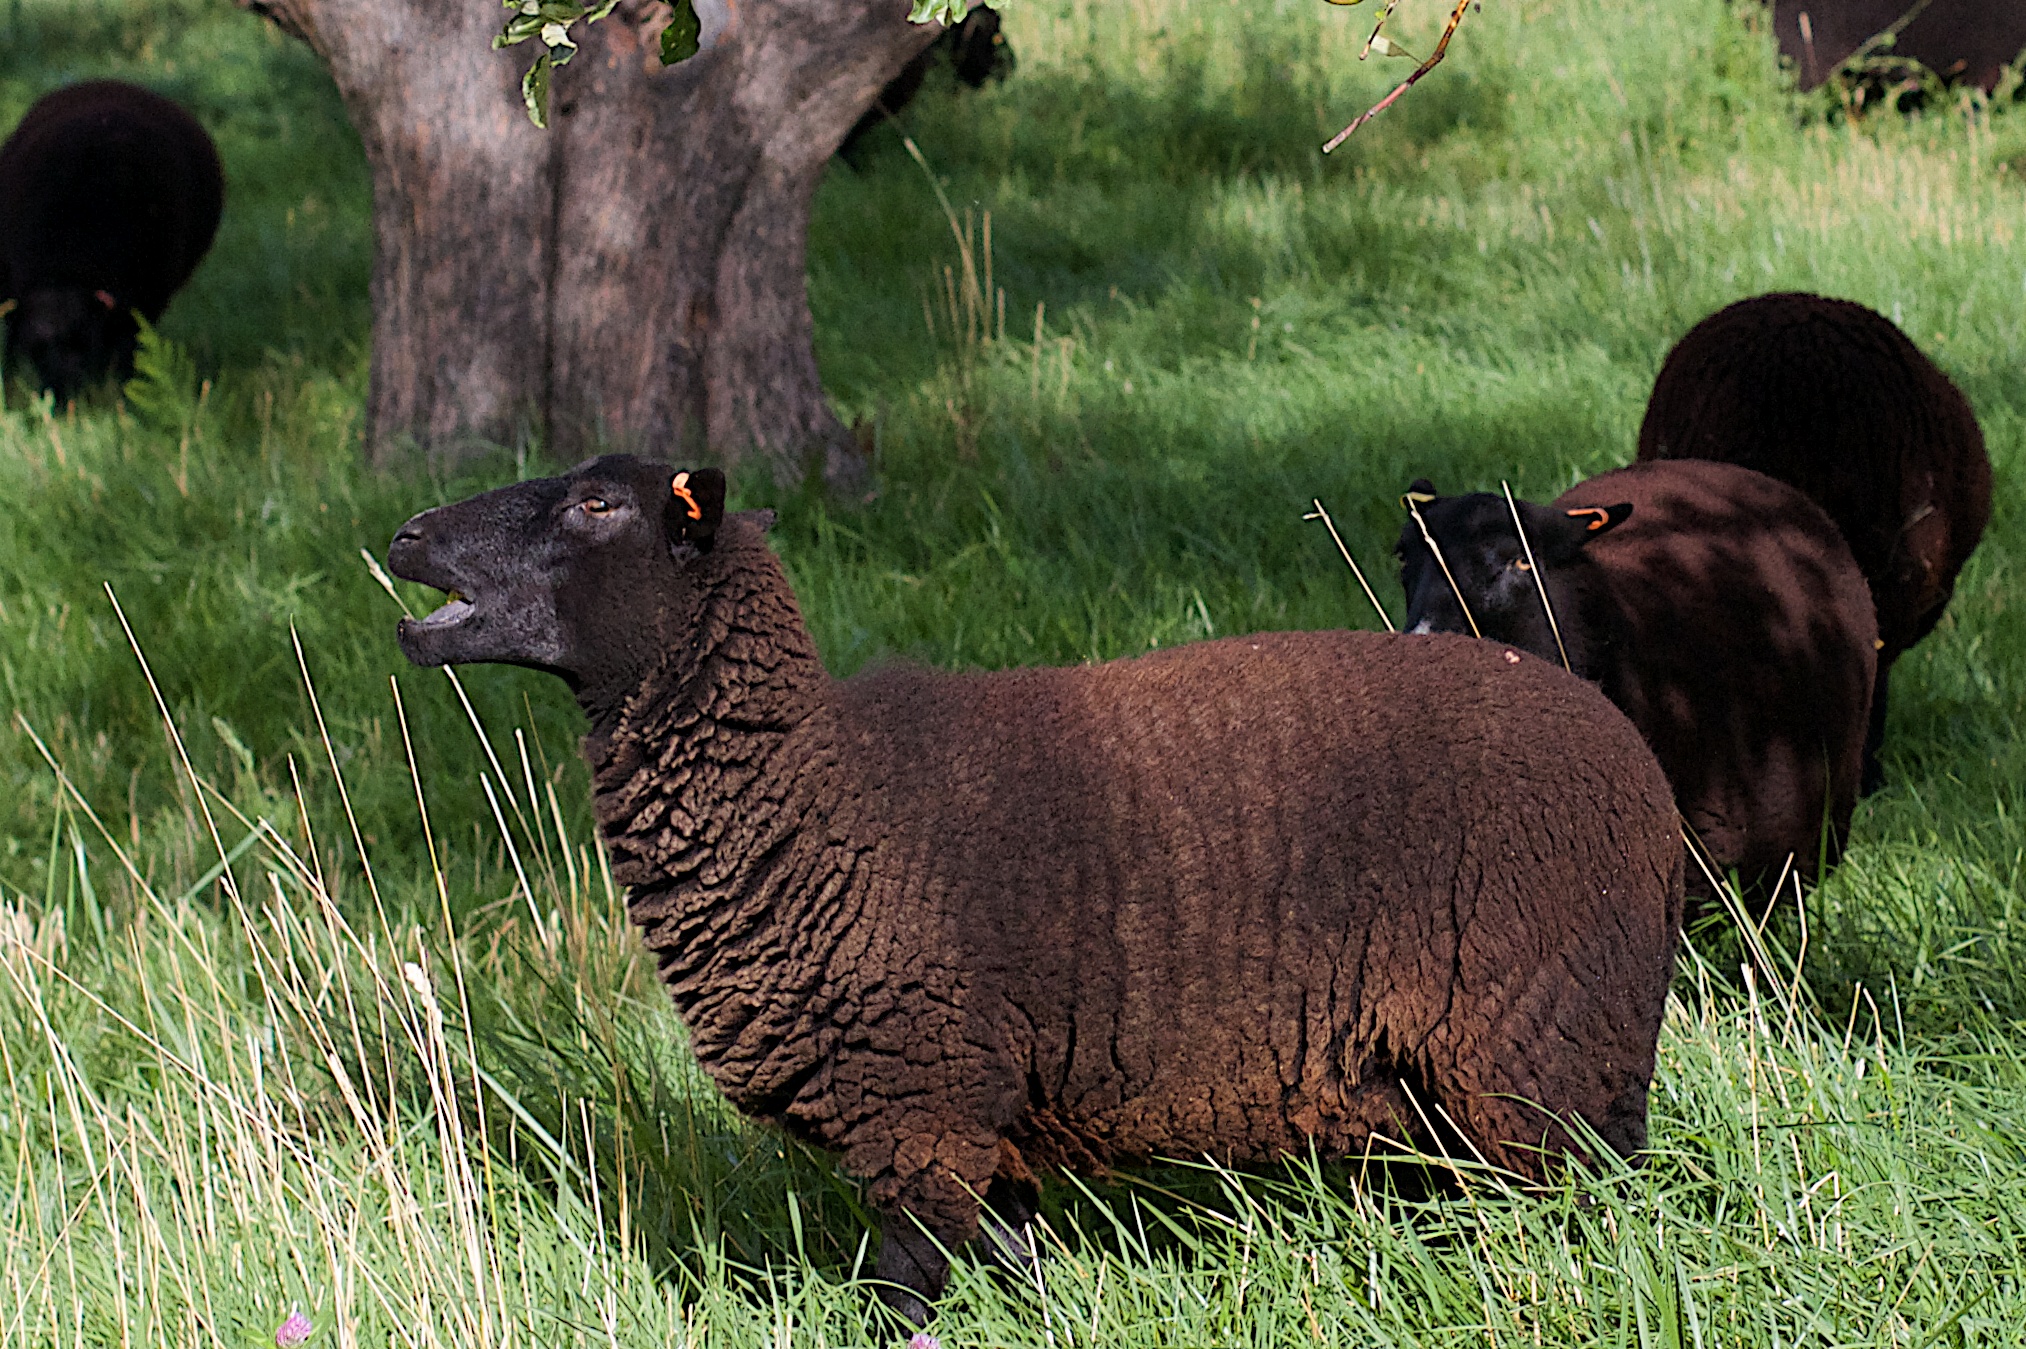
grass, wildlife, grazing, sheep, mammal, fauna, vertebrate, sheeps, desertweyr, cattle like mammal